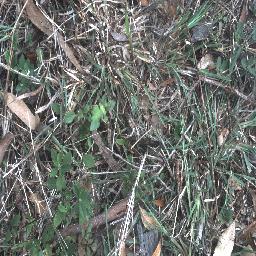
Label: negative